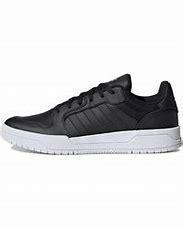
Brand: adidas
Model: NEO Entrap Skate